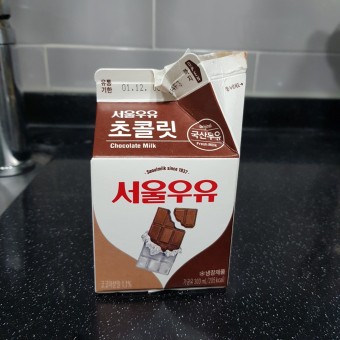
Label: paper